Answer in natural language. Consider the 3D positions of the objects in the scene and not just the 2D positions in the image. Is the centerpoint of  simple wooden bench at a higher height than Window? Choose between the following options: yes or no
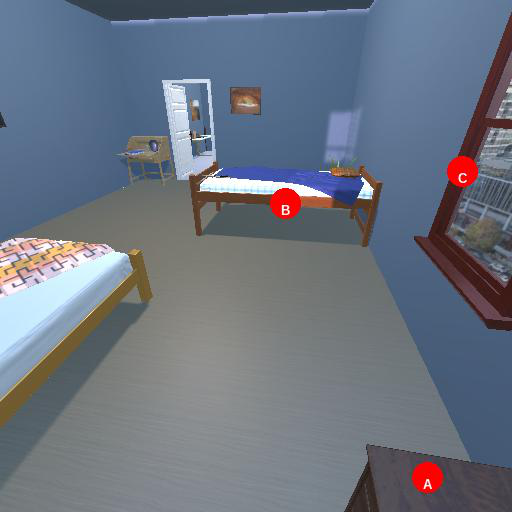
<answer>no</answer>